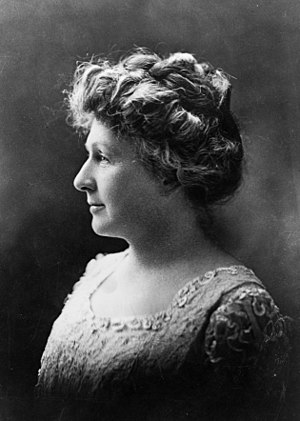
Annie Jump Cannon
Annie Jump Cannon var en amerikansk astronom.